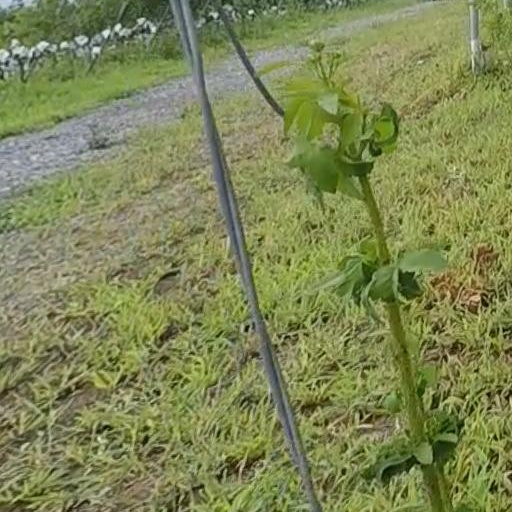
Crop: grape